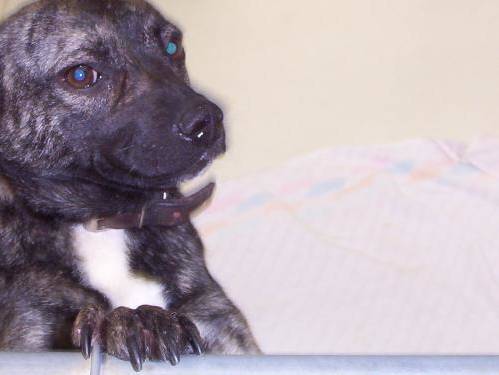
Label: dog